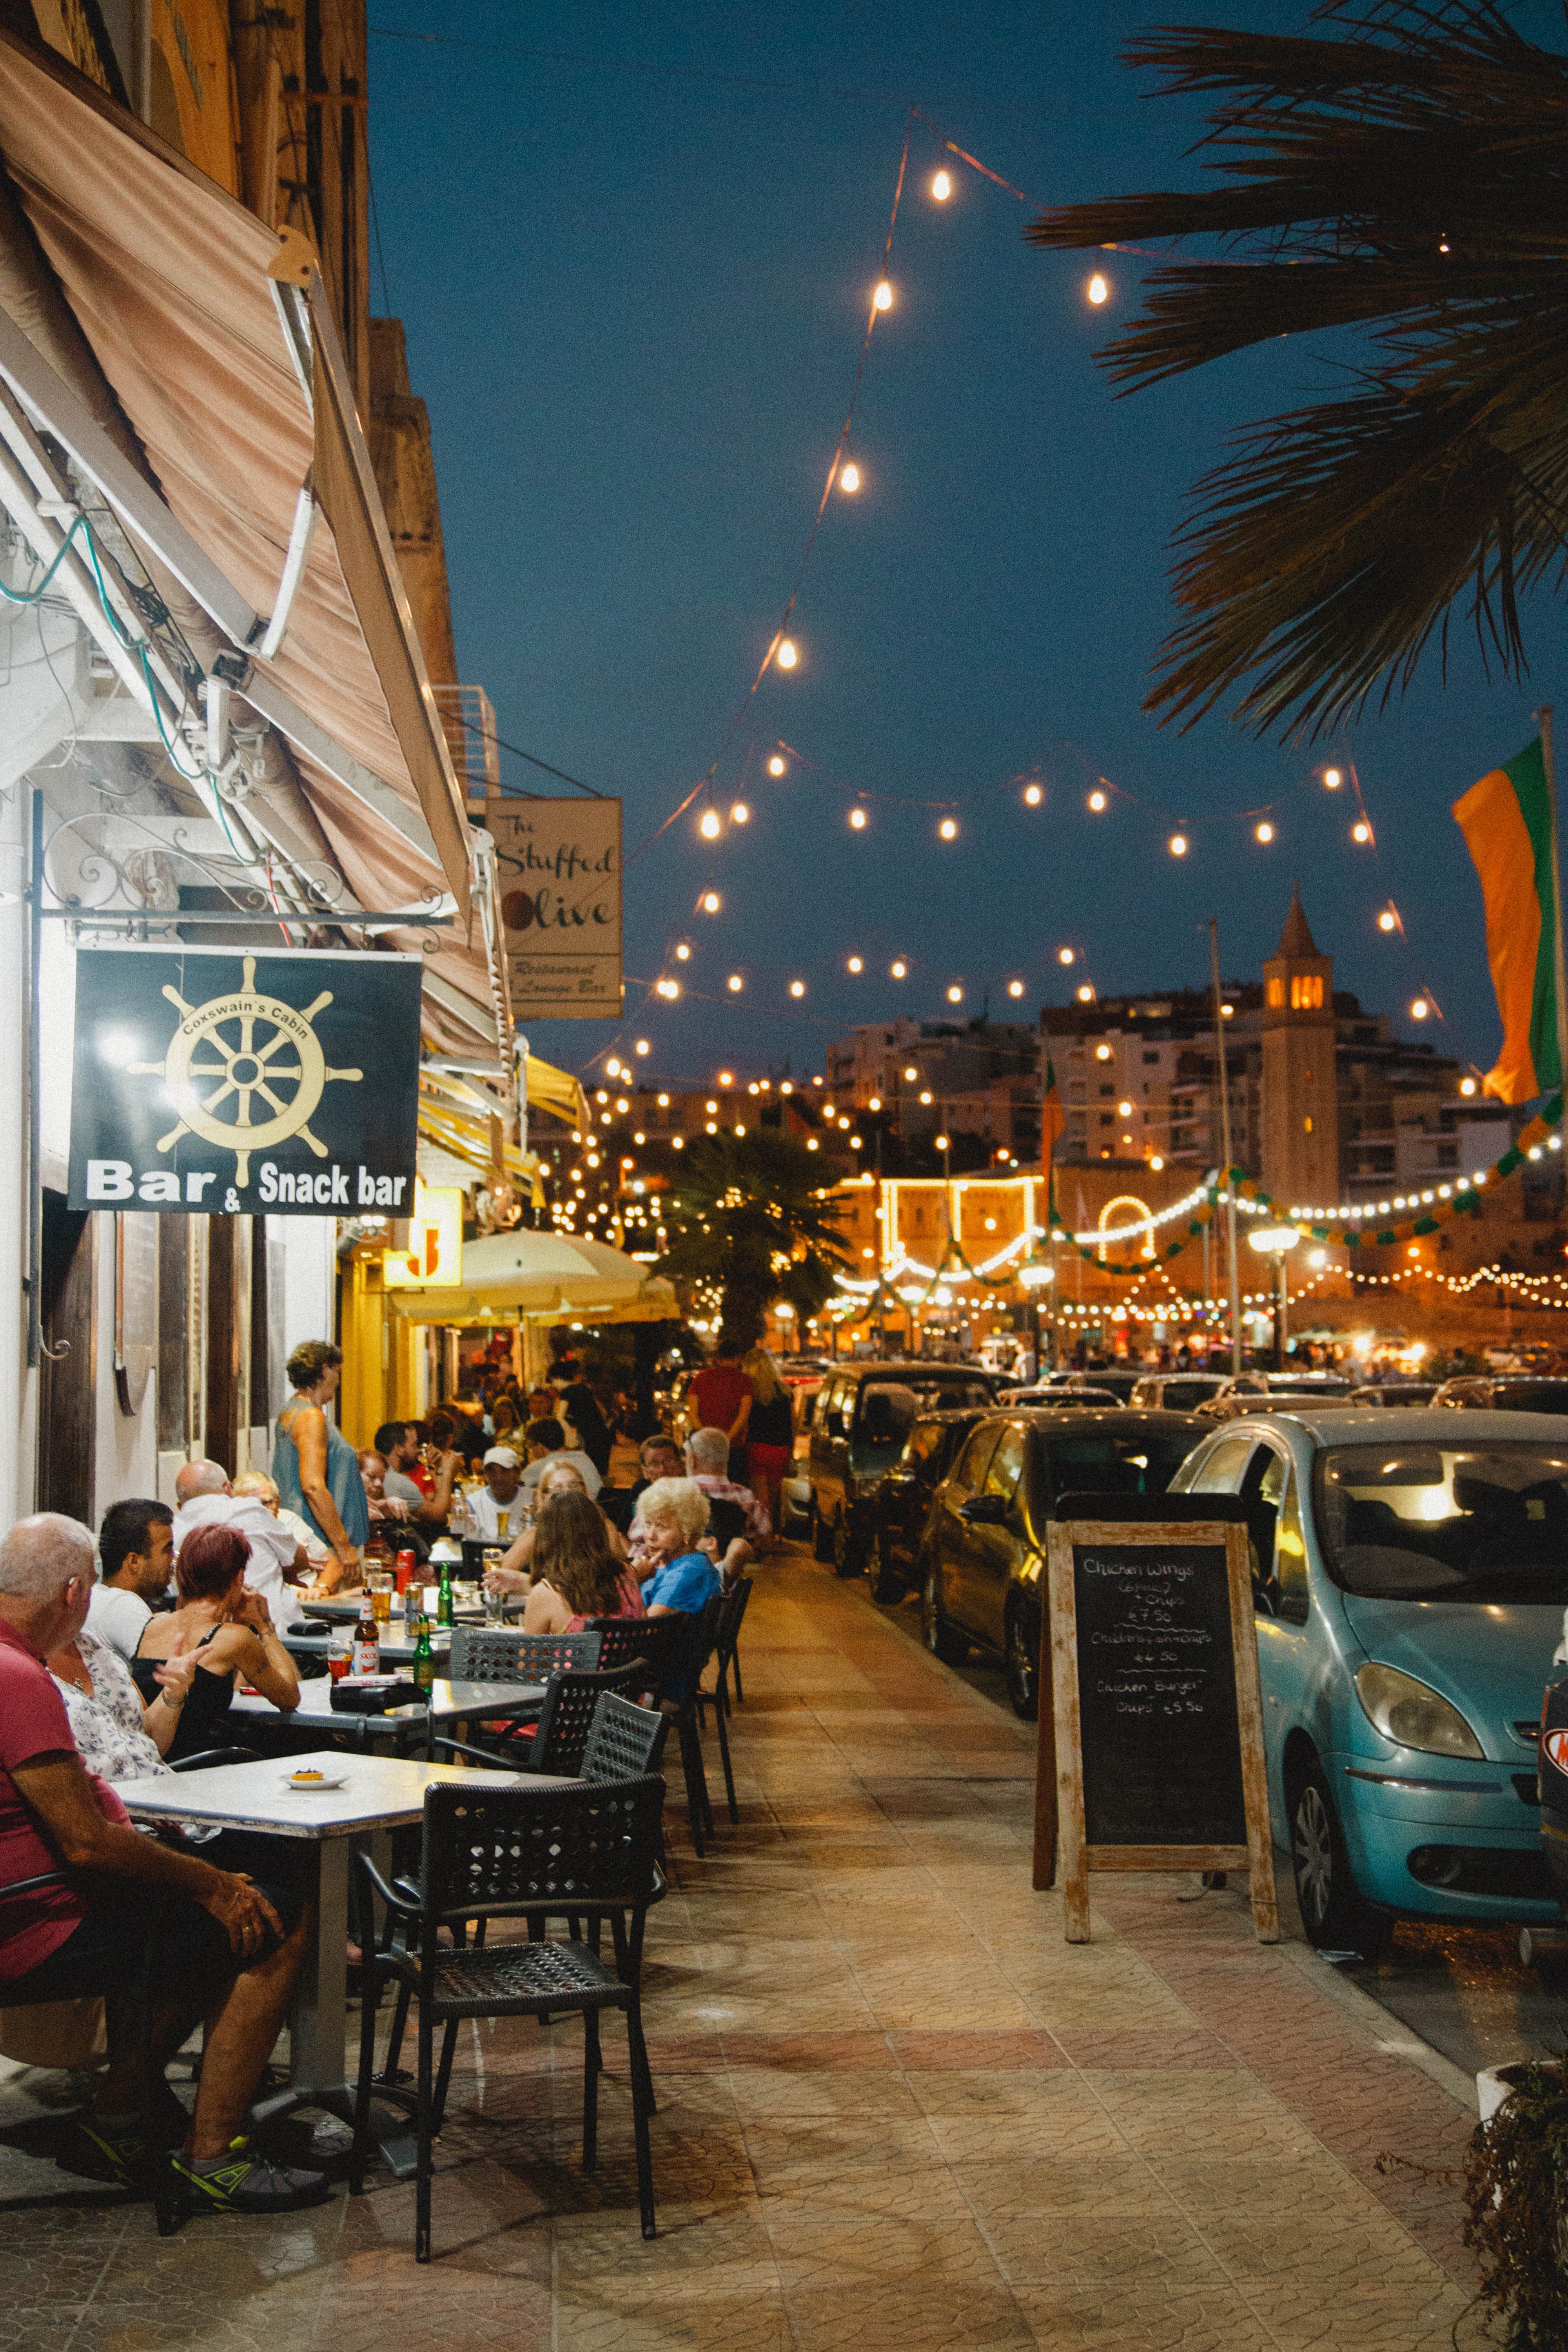
town, night, restaurant, building, vacation, mixed use, city, evening, tourism, street, road, travel